Attila Borsos

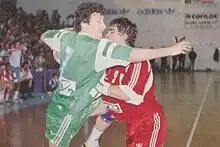
Attila Borsos (1992)

Attila Borsos (born 6 June 1966) is a retired Hungarian handball player.